One Ok Rock

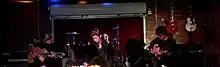
One OK Rock performing at Lucky Strike Live, October 22, 2015

On January 12, 2014, their album producer John Feldmann related that One Ok Rock had already started recording their forthcoming album. In February 2014 they visited the US to hold two concerts in New York and Los Angeles and added two more dates in Philadelphia and Toronto in May. They also performed at Rock on the Range in Columbus, Ohio, their first festival outside Asia. On May 16, the documentary film about their last Europe and Asia Tour, "Fool Cool Rock", was released and played for a limited time of four weeks at select theaters. The film, directed by Hiroyuki Nakano, was released on DVD and Blu-ray in November 2014, with promotional screenings in Bangkok, Thailand, and Hong Kong.